Croquet Project

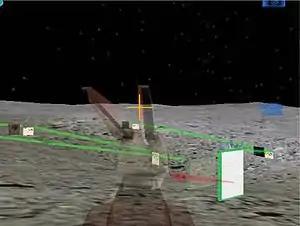
Adding 3D Notes linked to 3D objects and places

Croquet's virtual machine (VM) runs bit identically on multiple platforms, and supports multiple abilities that could only be provided by a true late bound, message sending language.